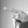
ASL letter: P